Middle of Nowhere (2012 film)

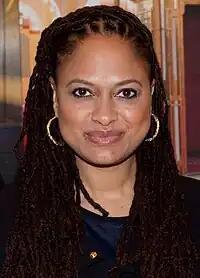
Ava DuVernay wrote, directed, and produced "Middle of Nowhere".

DuVernay explained that when she began to examine what life is like in Compton and "the texture of the lives of women who live there", the subject of incarceration kept coming up. The director spent months conducting research for the film, including interviewing the wives of felons, before writing a screenplay. DuVernay revealed that she was exploring the same theme of "lost love and how it affects you when it's gone" in "Middle of Nowhere" as she did in her first feature, "I Will Follow" (2010). The director considered herself fortunate to be able to explore personal themes of interest in her second film.